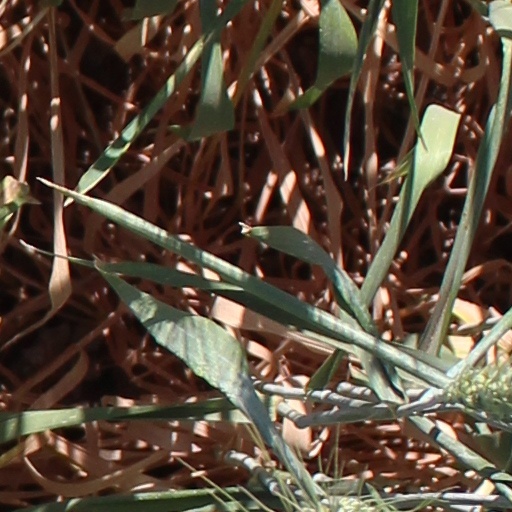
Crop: wheat